William Gould Young

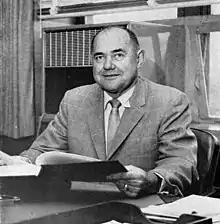
Young in 1960

William Gould Young (July 30, 1902 – July 5, 1980) was an American physical organic chemist and professor at the University of California at Los Angeles (UCLA). He served as vice chancellor at UCLA for 13 years, was elected to the National Academy of Sciences. The chemistry building at UCLA bears his name.